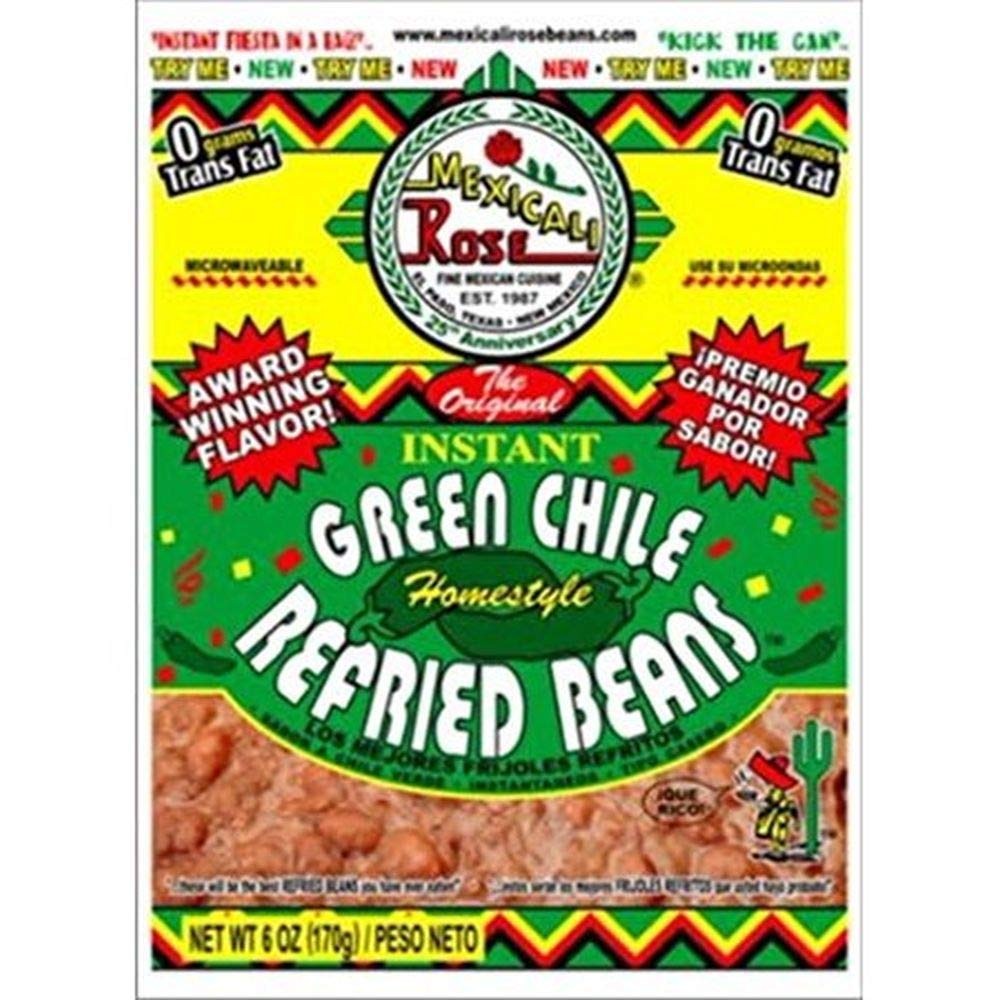
Item Name: Mexicali Rose Instant Mexican Homestyle Refried Beans 6oz - 7oz Pouch (Pack of 6) (Green Chile 7oz)
Value: 6.0
Unit: Count

Price: 2.68